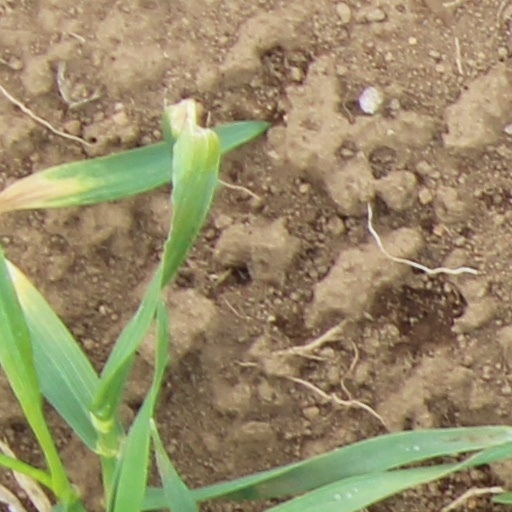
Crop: wheat